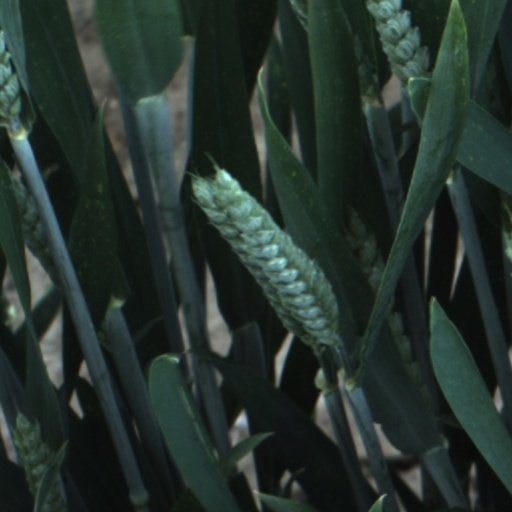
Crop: wheat